Ellie Darcey-Alden

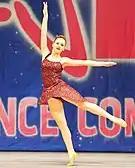
Darcey-Alden in 2015

In 2016 she was cast in Palos Verdes High School's production of "Joseph and the Amazing Technicolor Dreamcoat", directed by Nicole Thompson. The musical was nominated for 15 John Raitt Awards for Youth, including best ensemble and took home one for musical comedy of the year.